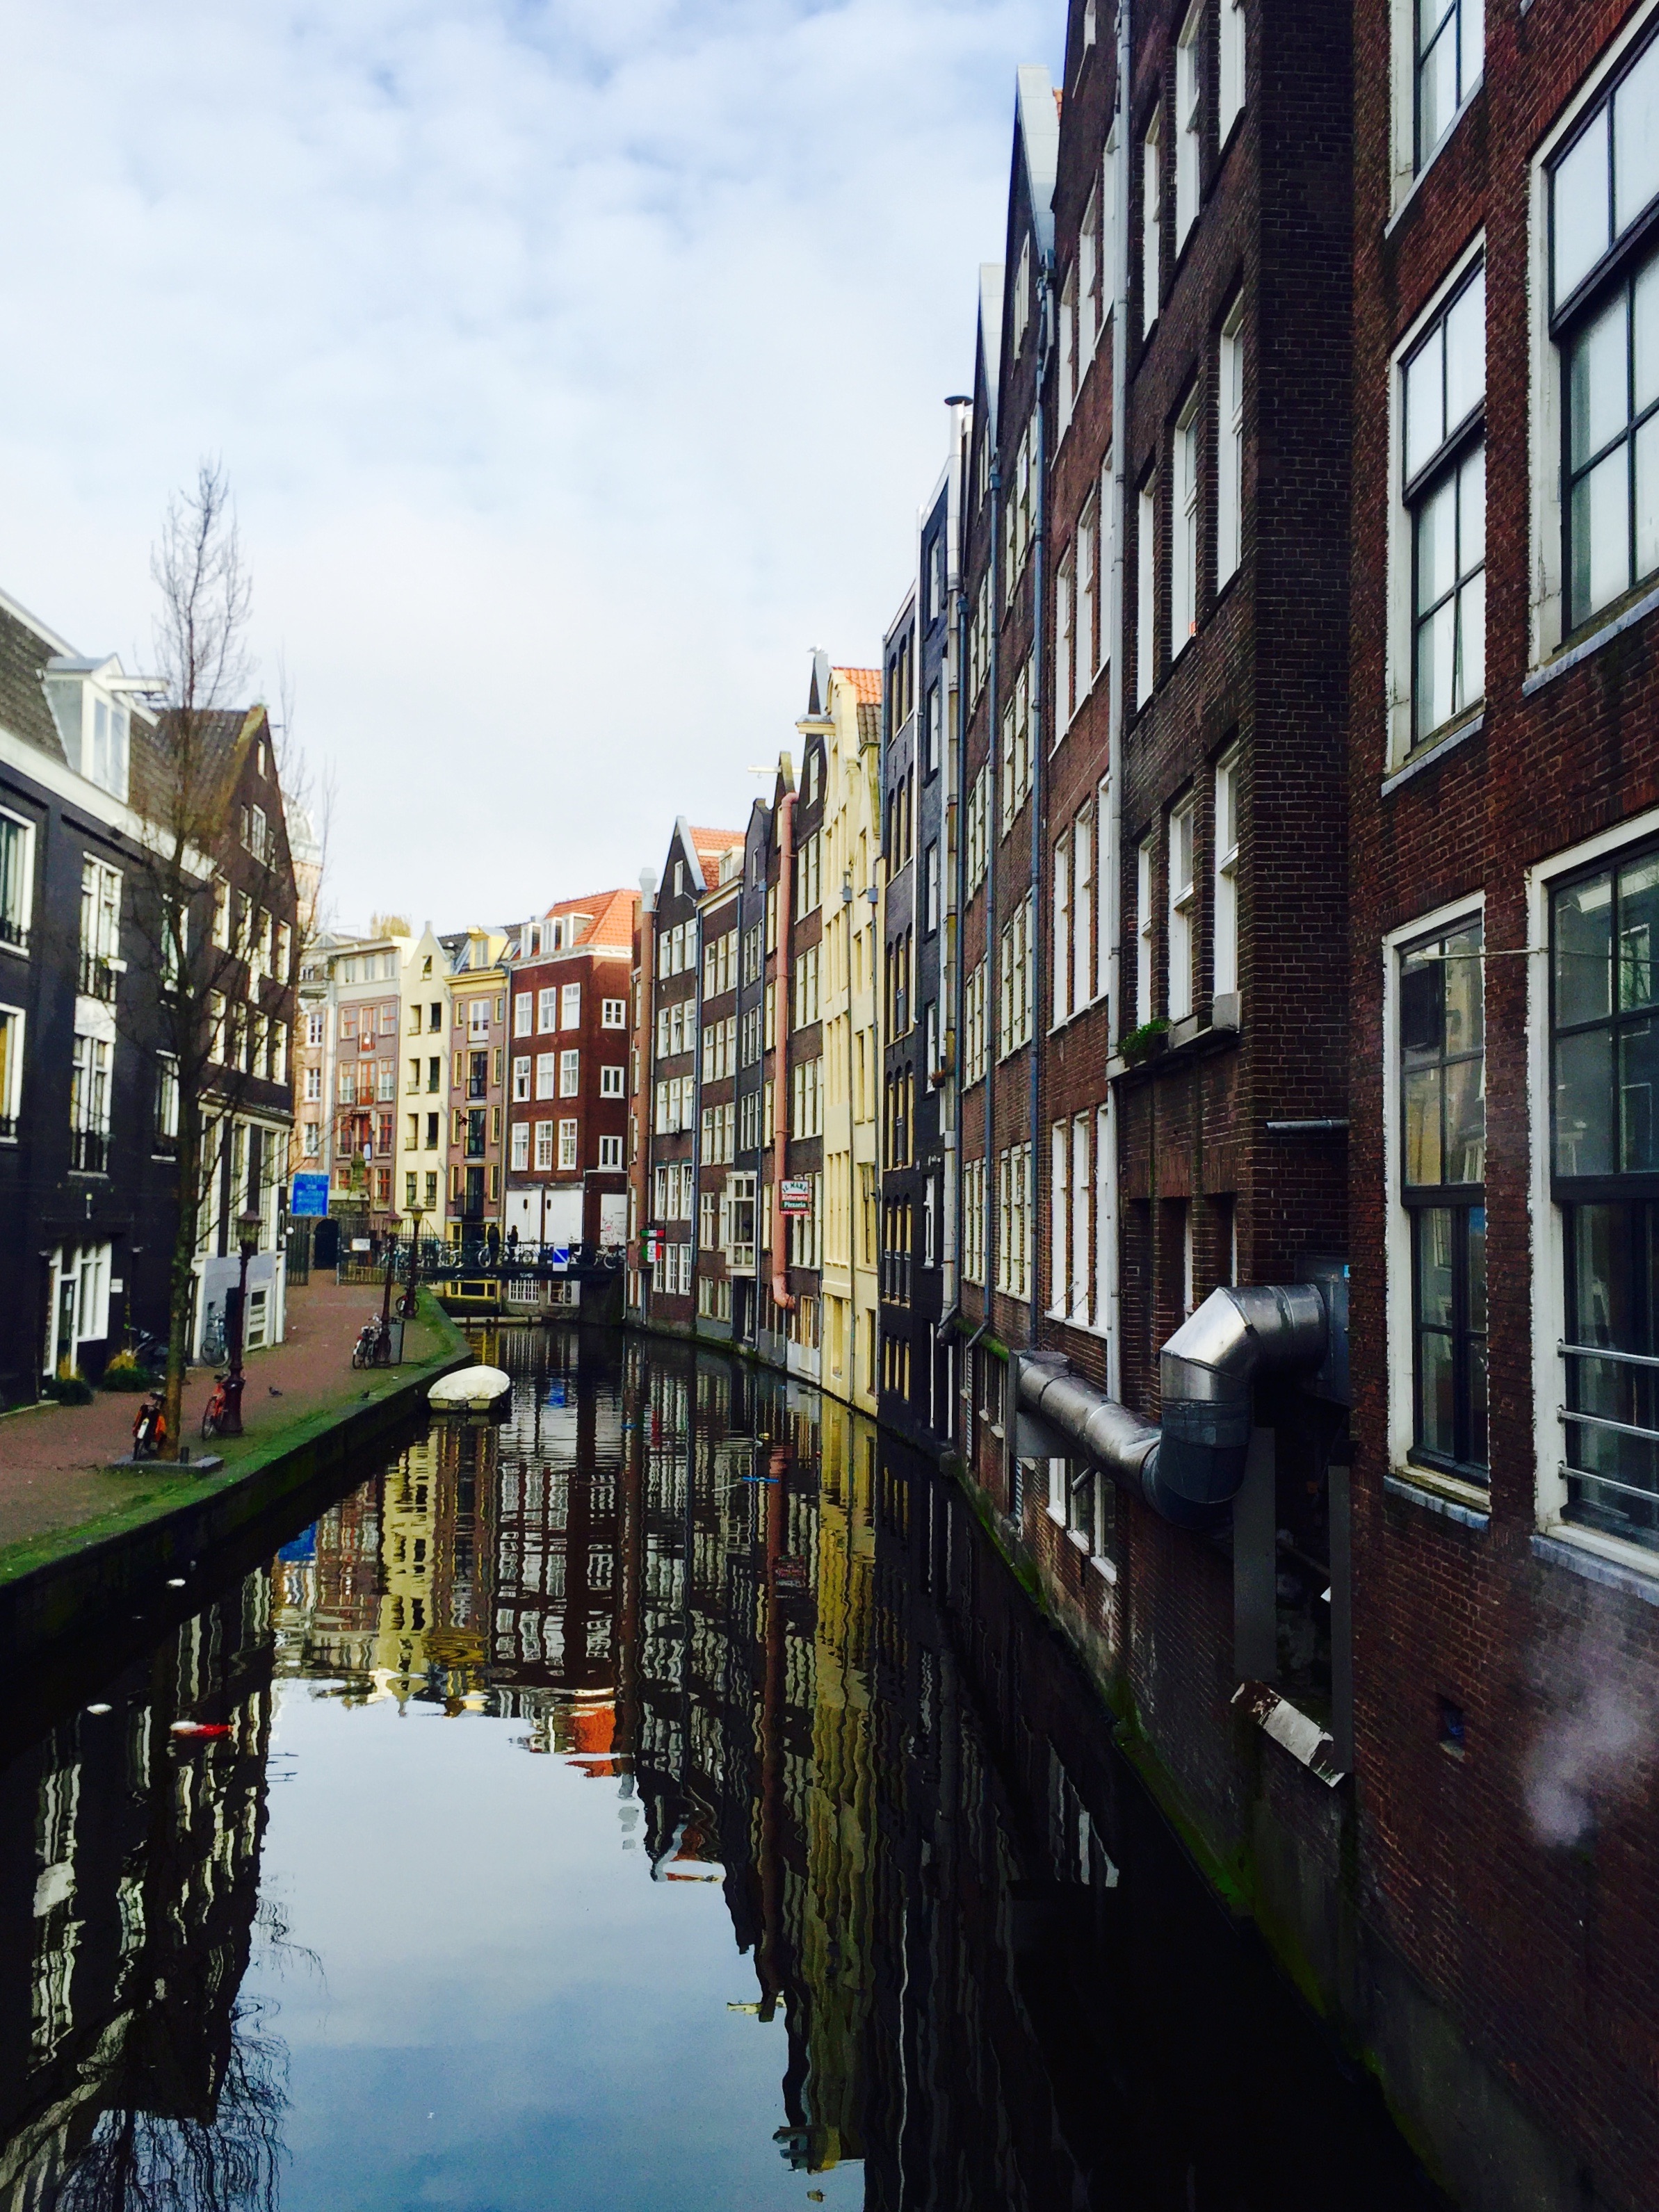
canal, cityscape, reflection, vehicle, waterway, body of water, channel, neighbourhood, urban area